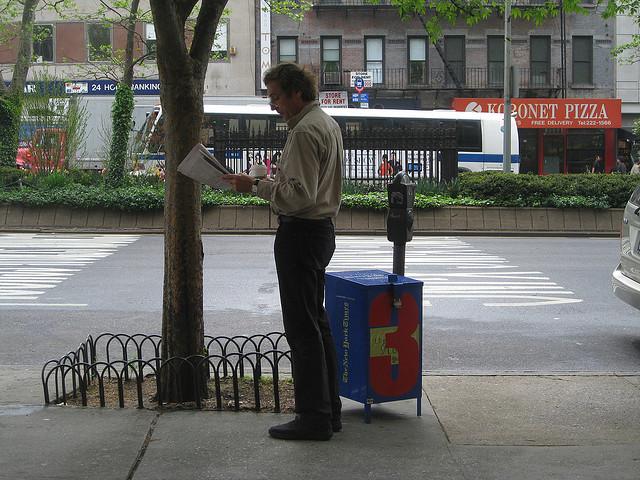
A man is reading a newspaper on the side of the road